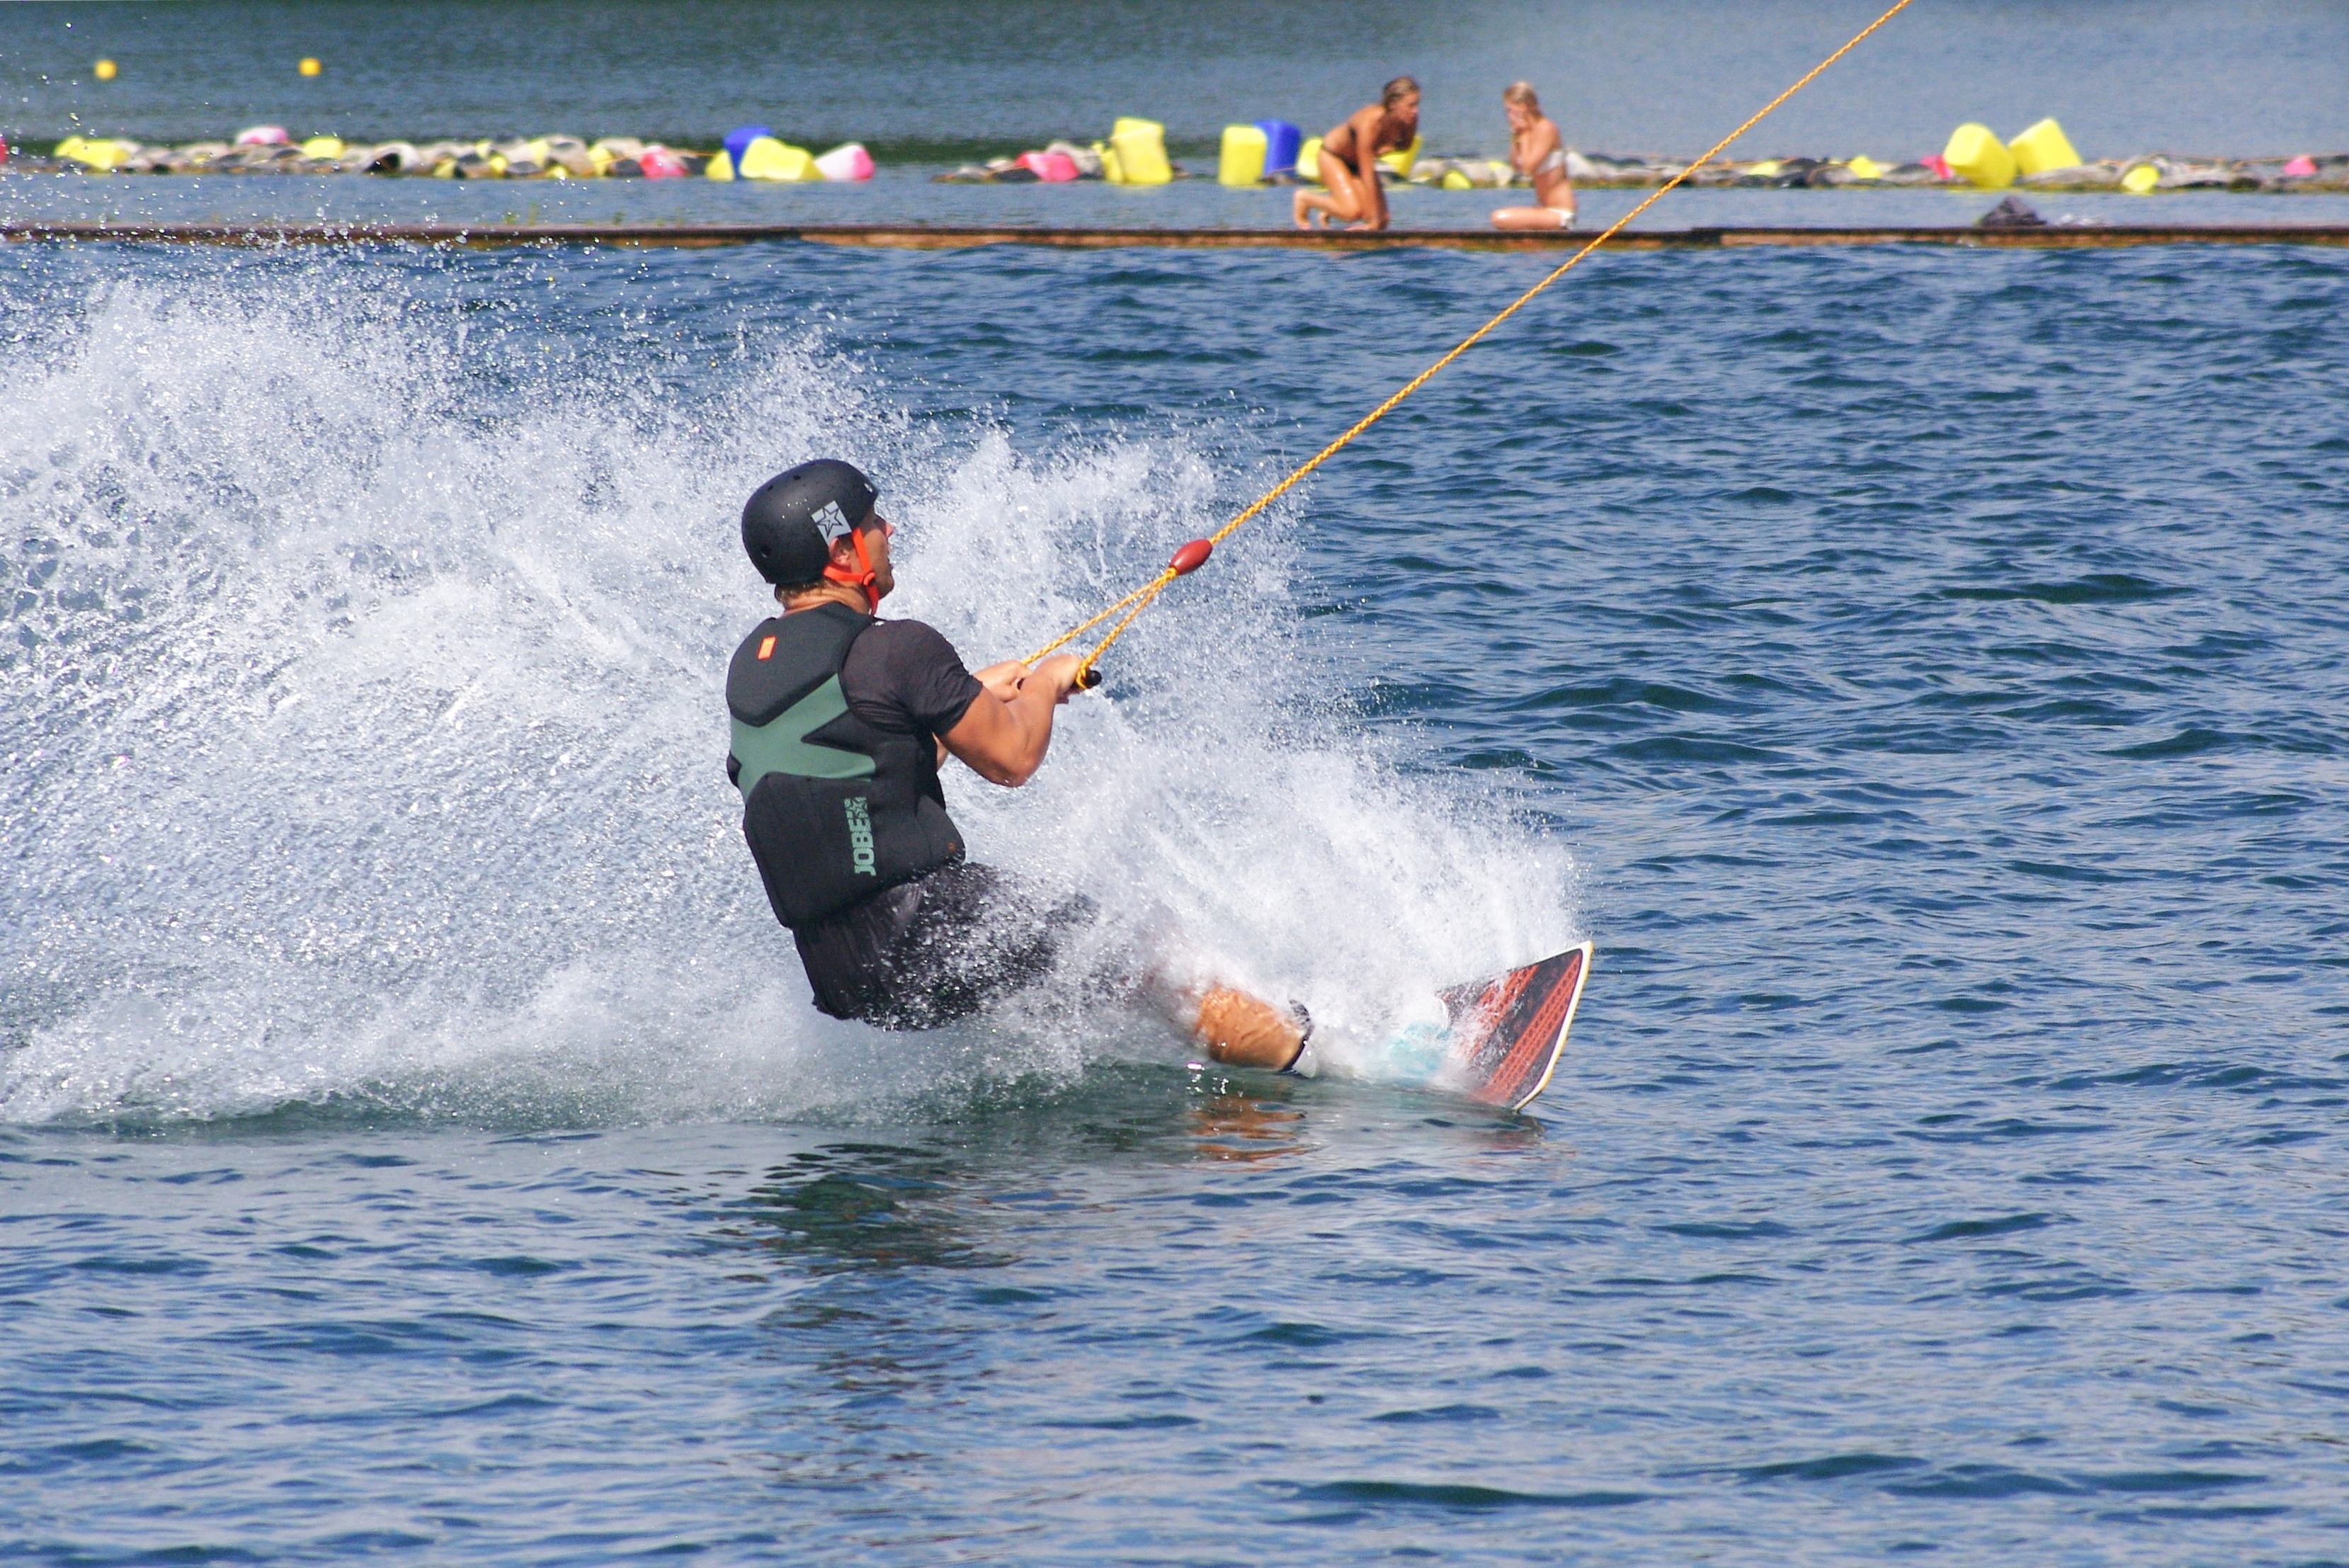
beach, sea, water, sand, wave, lake, wet, jump, summer, pond, swim, paddle, vehicle, sailing, extreme sport, speed, security, heat, wakeboarding, sports, wetsuit, boating, helm, athletes, winner, cooling, win, canoeing, water sports, extremely, water sport, heiss, trailing plant, waterskiing, surface water sports, towed water sport